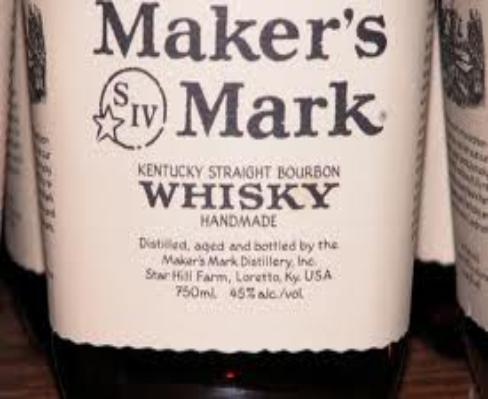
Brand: Maker's Mark
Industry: Food